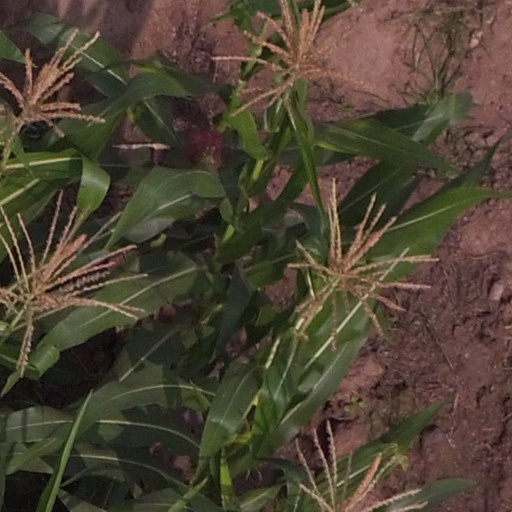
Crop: maize; corn